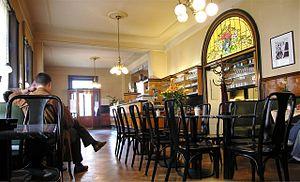
Les cafés de Vienne sont une institution gastronomique typiquement viennoise qui reste une des traditions emblématiques de la capitale autrichienne.